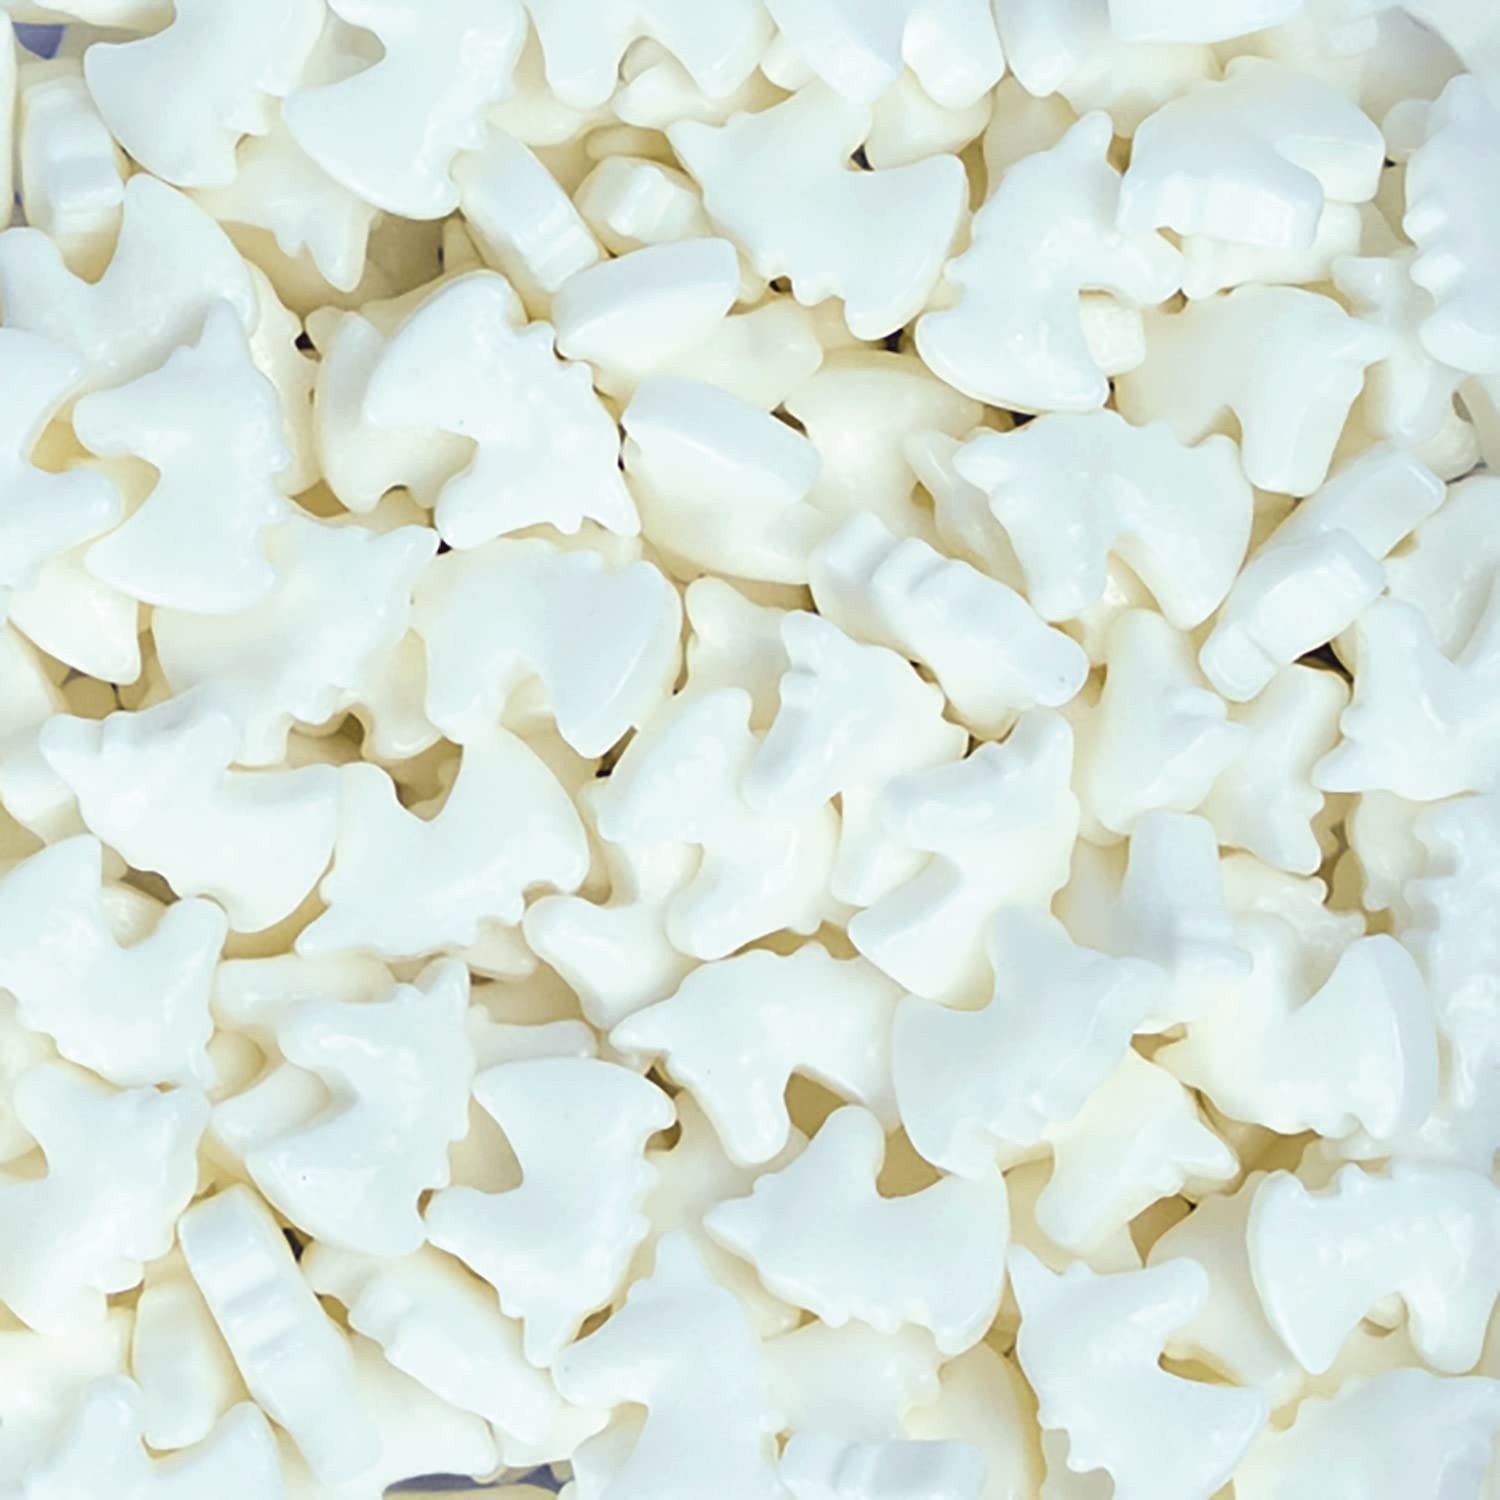
Item Name: Krazy Sprinkles White Unicorn Head Animal Shapes (1/2 cup 1x Jar) | Exceptional Sprinkles for Imaginative Baking & Decorating by Bakell
Bullet Point 1: Boost Your Baking Creations: Perfect for professional or home bakers who aim to bring their creations alive with a touch of fantasy and fun.
Bullet Point 2: Food Safe / Food Grade: Our sprinkles are made solely of food-grade components, ensuring their edibility and absolute food safety. They are Kosher and Halal certified, nut-free, dairy-free, and non-GMO, making them enjoyable for everyone.
Bullet Point 3: Glorious Colors: Each Fun & Fantasy Animal Shape Krazy Sprinkle is a burst of radiant colors and a delightful sweet flavor.
Bullet Point 4: Unlimited Ideas: Our sprinkles can embellish everything from cakes and cupcakes, to ice creams, cookies, and all the imaginative desserts you can dream up.
Bullet Point 5: Quality You Can Depend on: Precision-crafted in the USA, our Fun & Fantasy Animal Shapes Edible Sprinkles are a must-have for all baking enthusiasts.
Product Description: Embrace a world of baking creativity with our Fun & Fantasy Animal Shapes Edible Sprinkle collection! Bakell, your trusted partner in baking accessories, proudly introduces these extraordinary sprinkles. Step into a world of color and creativity, where real and fantasy animal shapes fuse to add a magical touch to your culinary creations. Our Fun & Fantasy Krazy Sprinkles are simply out of this world! Krazy Sprinkles from Bakell is your reliable choice for top-quality and value, making it the go-to brand in the baking and decorating sector. This collection features an array of shapes from cute Rubber Ducks, mighty Dinosaurs, elegant Flamingos to mystical Unicorns and enchanting Mermaids!
Value: 1.0
Unit: Count

Price: 10.98